Photios of Korytsa

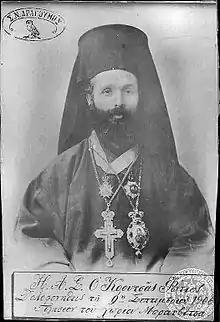

Photios Kalpidis (1862–1906) or Photios of Korytsa was the Greek Orthodox metropolitan bishop of Korçë, Ottoman Empire, from 1902 to 1906. He was assassinated in 1906 by irregular bands due to his pro-Greek activity. Photios was proclaimed a national martyr ("ethnomartyr") by the Church of Greece.